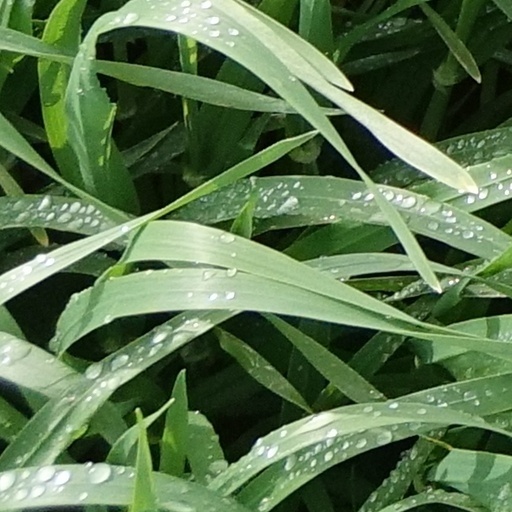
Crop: wheat